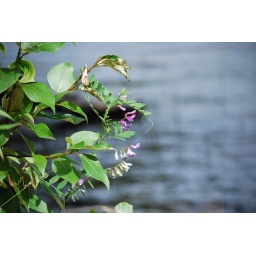
a single flower by the lake